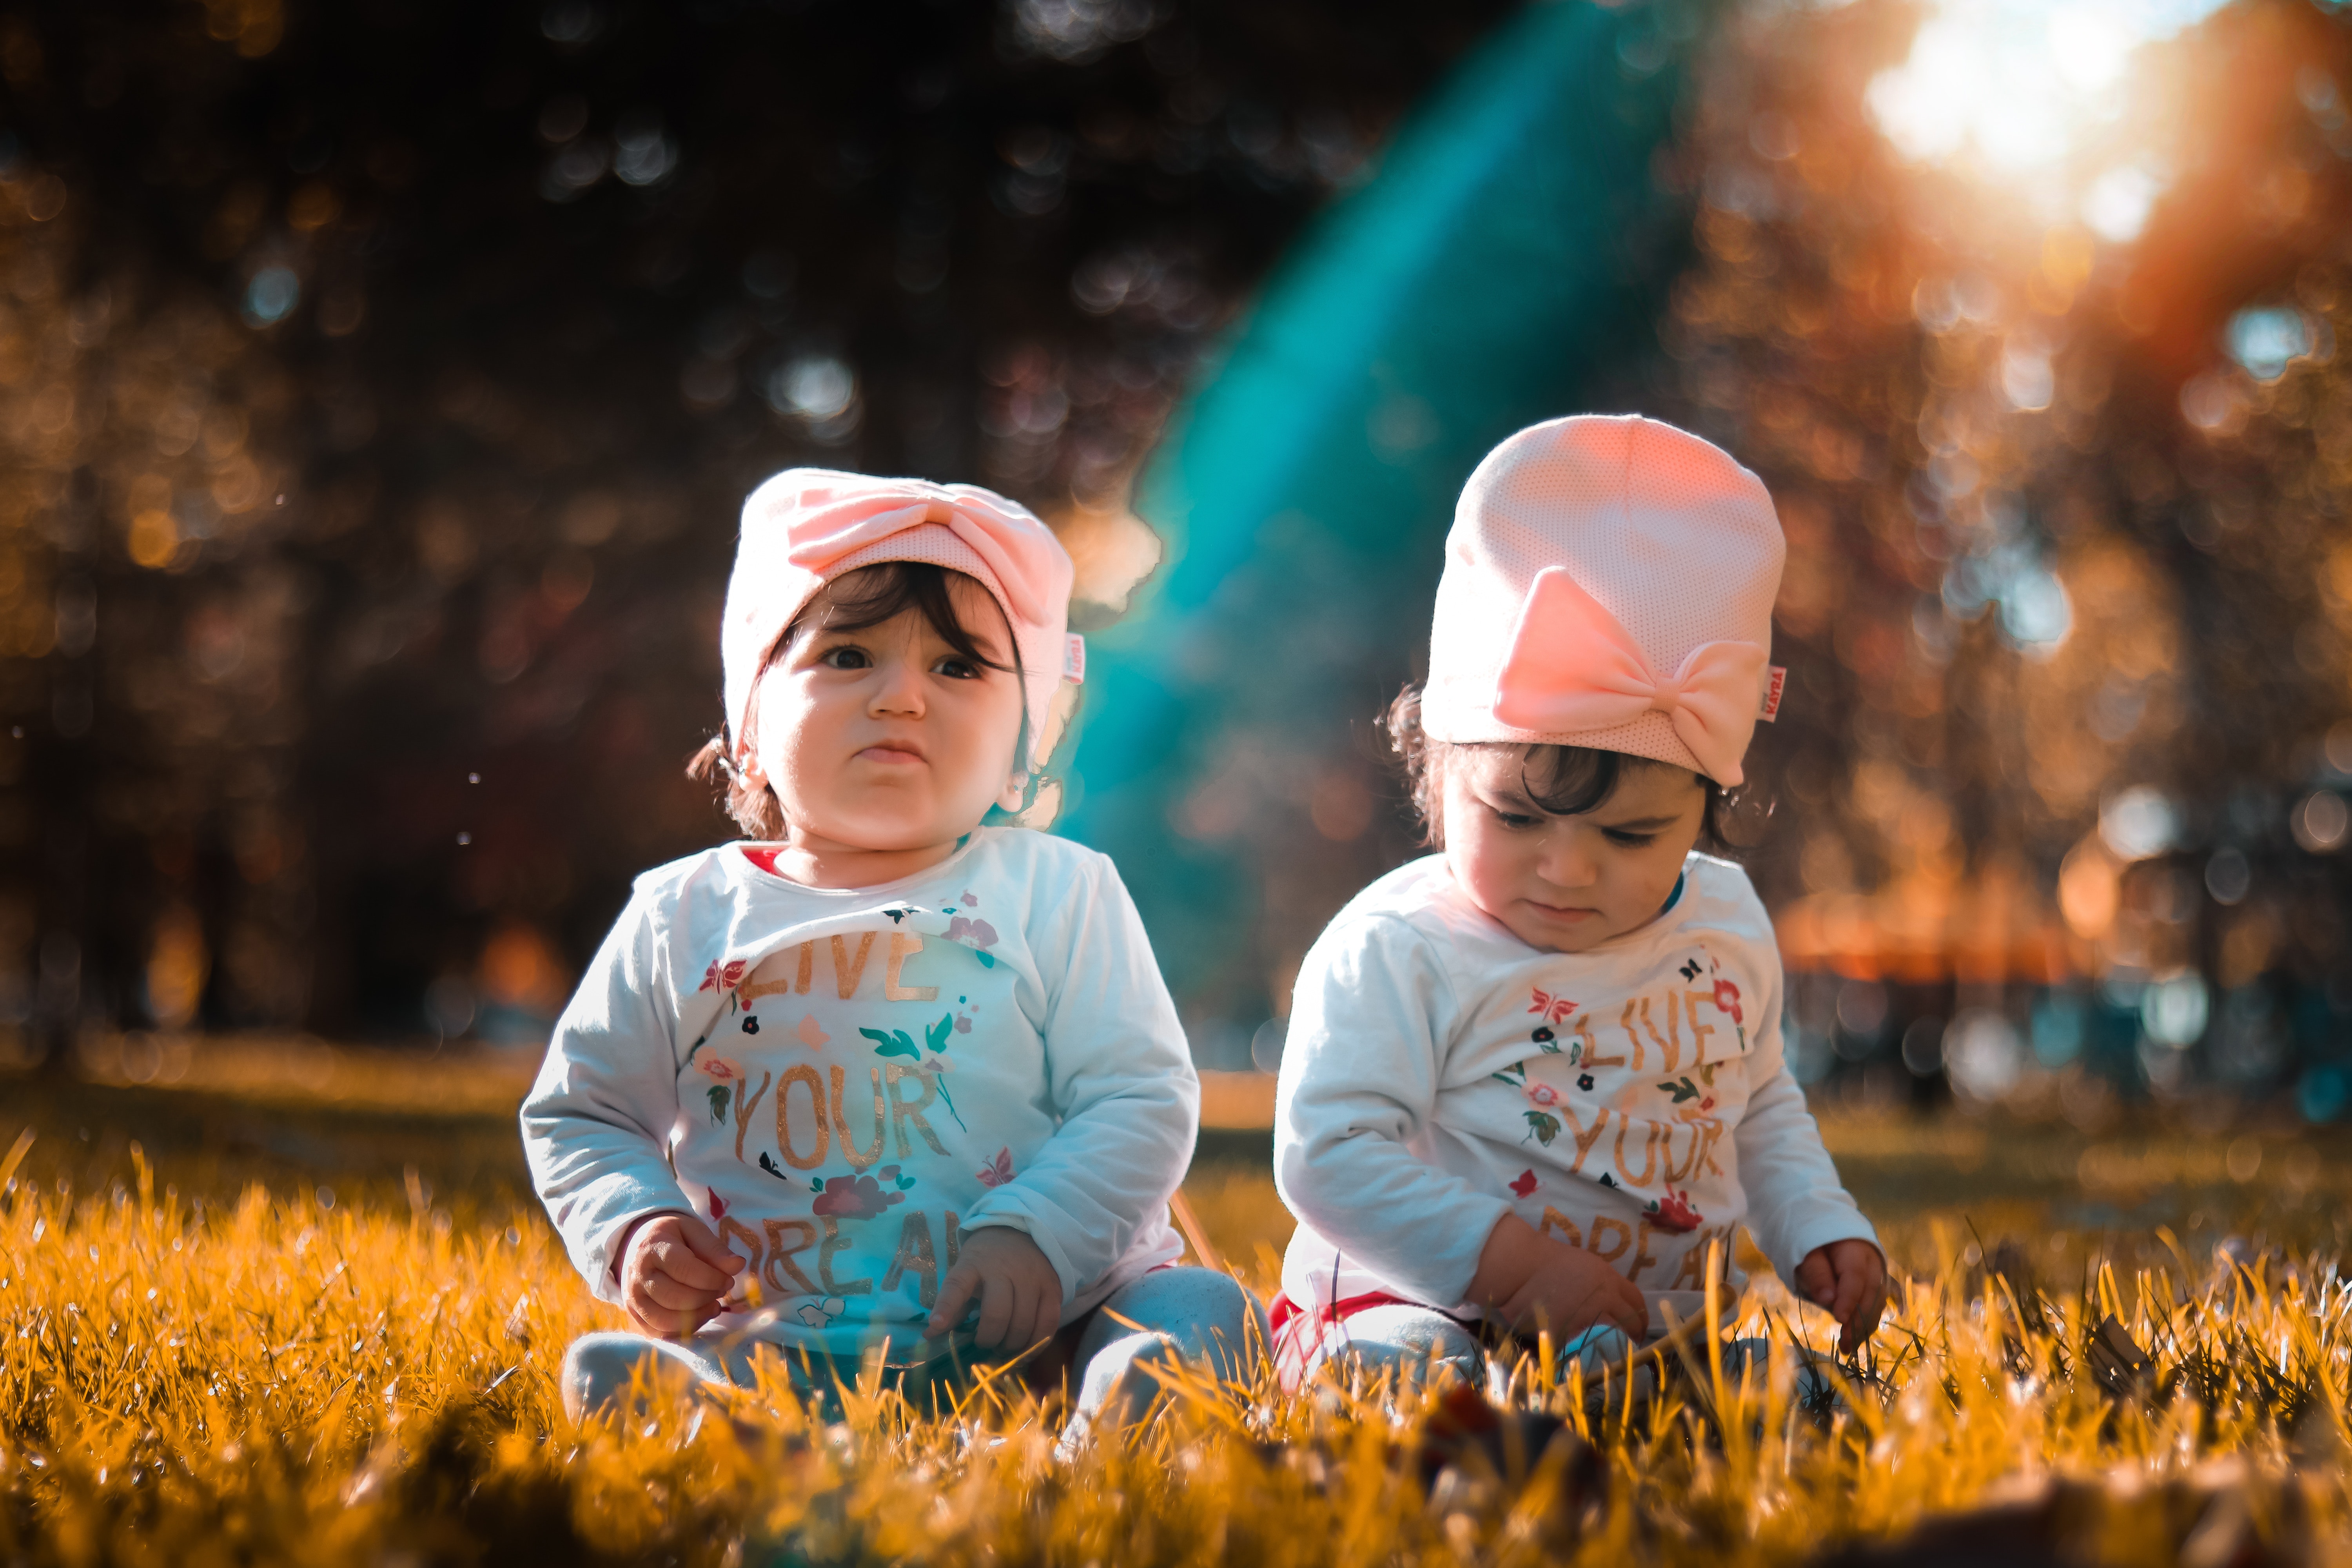
People in nature, child, photograph, people, toddler, sky, happy, fun, smile, photography, grass, baby, plant, leisure, autumn, family, play